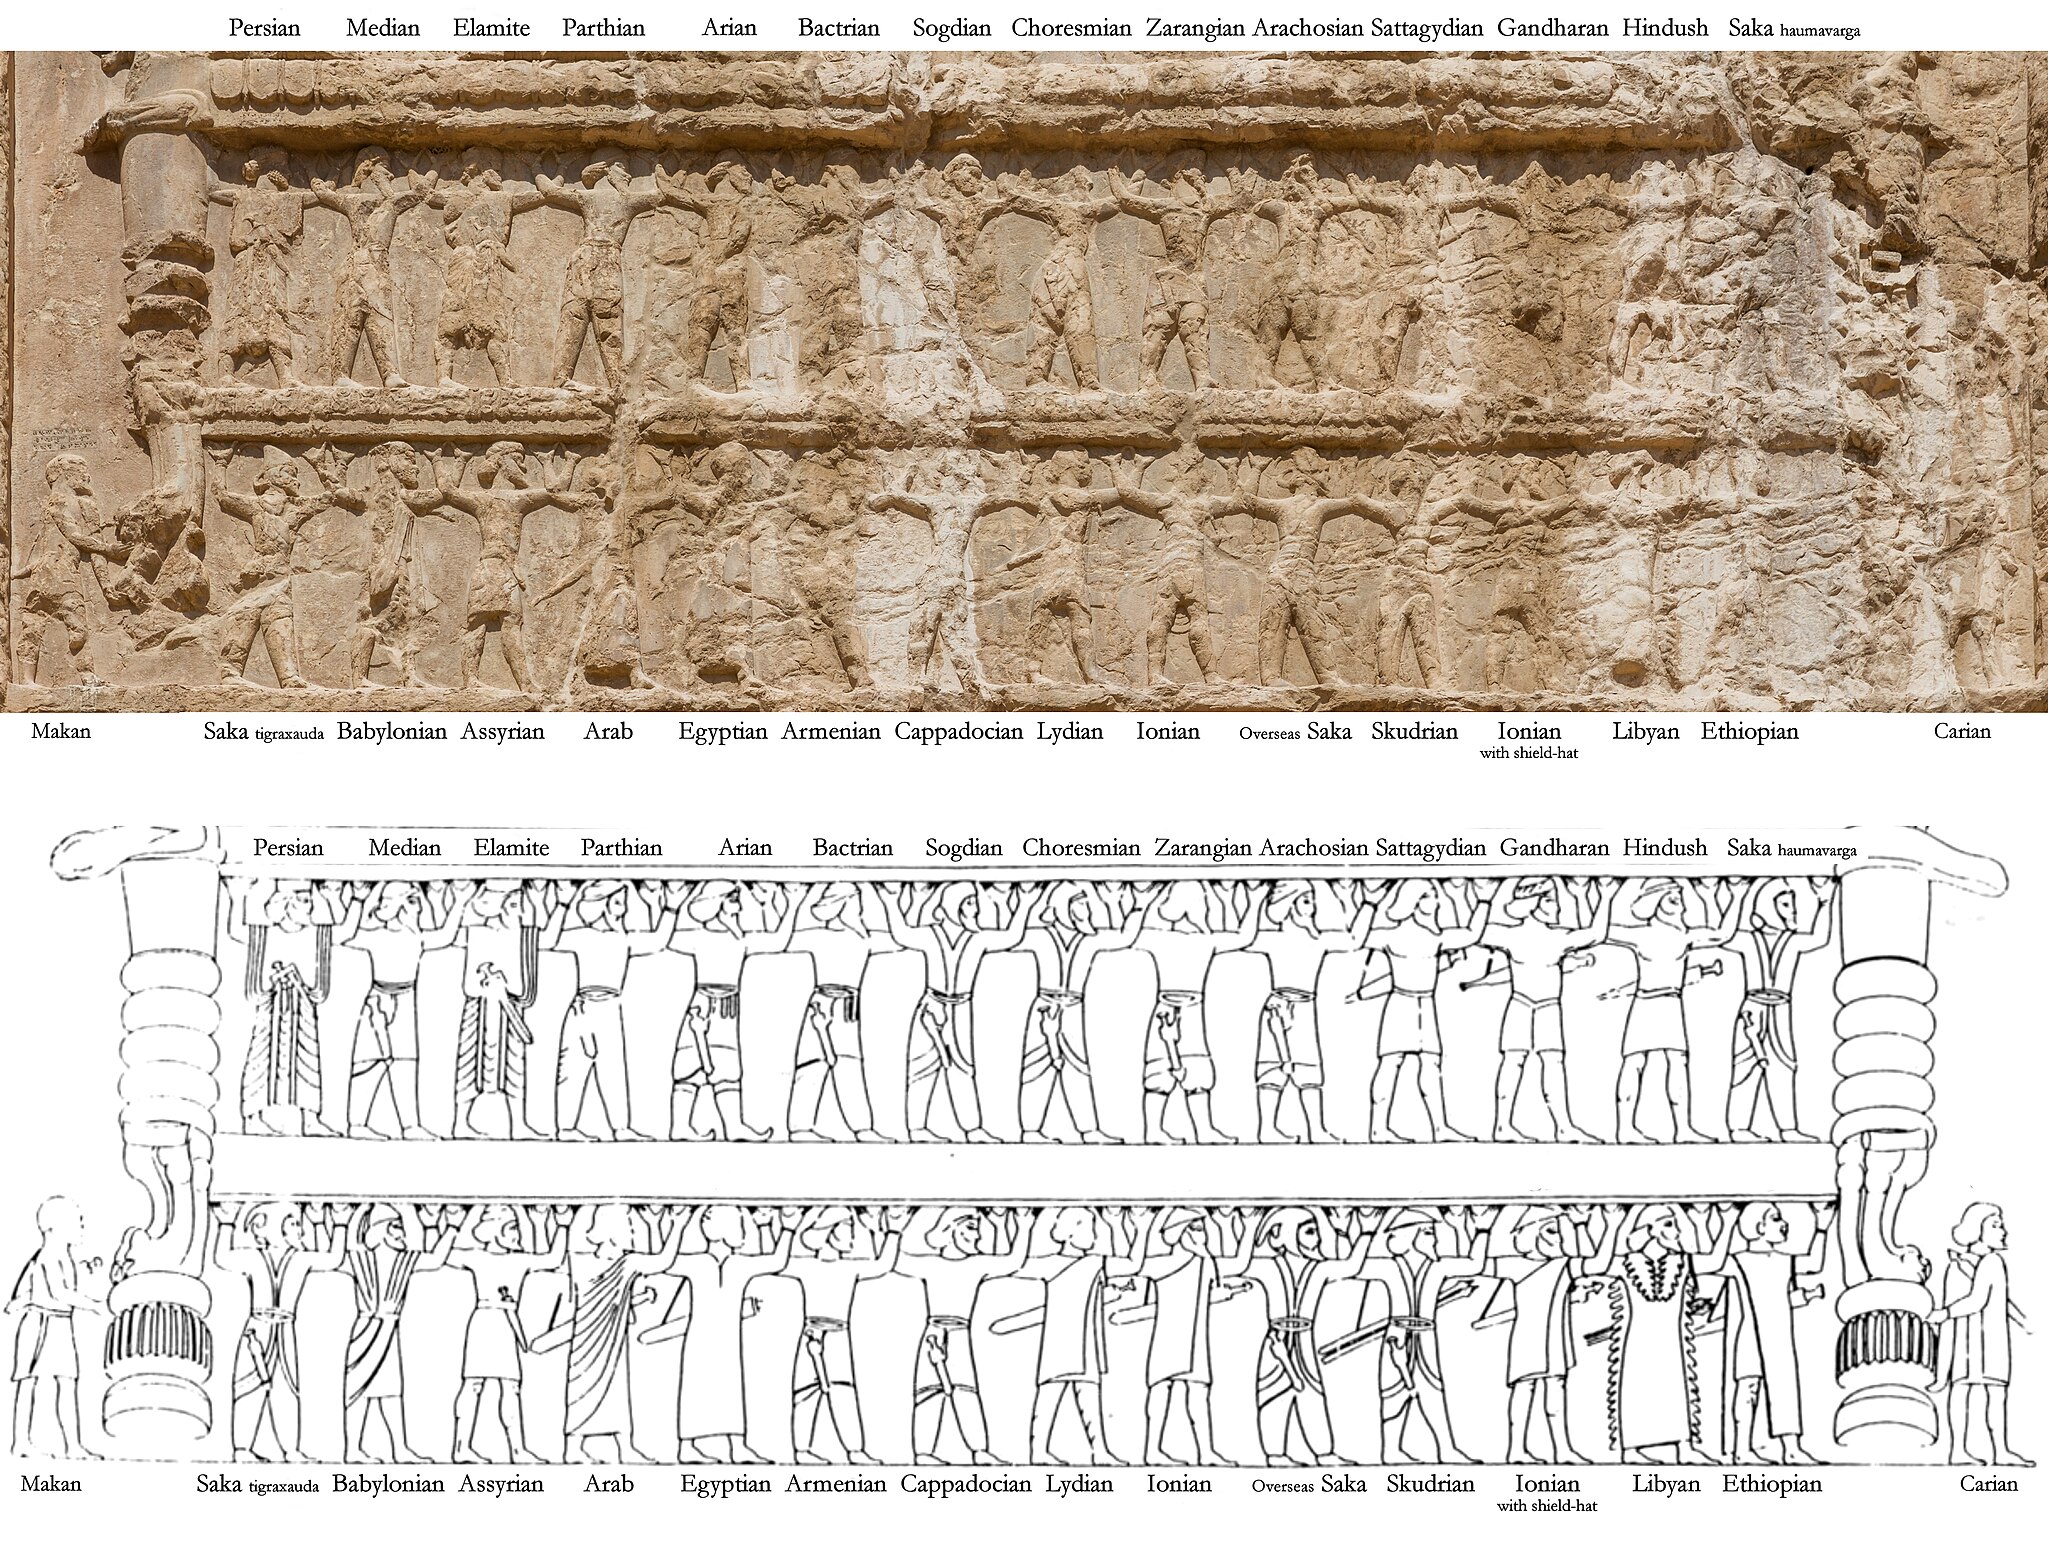
Title: Armies of Darius I
Description: Armies of Darius I
Date: 2018-12-24
Categories: Tomb of Darius I, Derivative versions, Derivative works from images by User:Poco a poco